Azerbaijan (Iran)

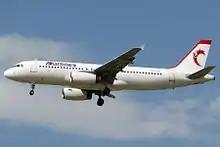
An ATA Airlines A320-200 landing at Tabriz International Airport

Ata Airlines is an airline based in Tabriz, Iran. Operates scheduled domestic services and international services in the Middle East, as well as charter services including Europe. Its main base is Tabriz International Airport. This airplane company is in Azerbaijan with Eram Air.